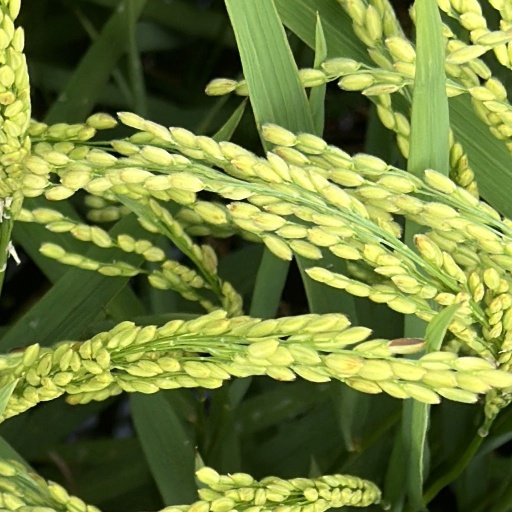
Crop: rice